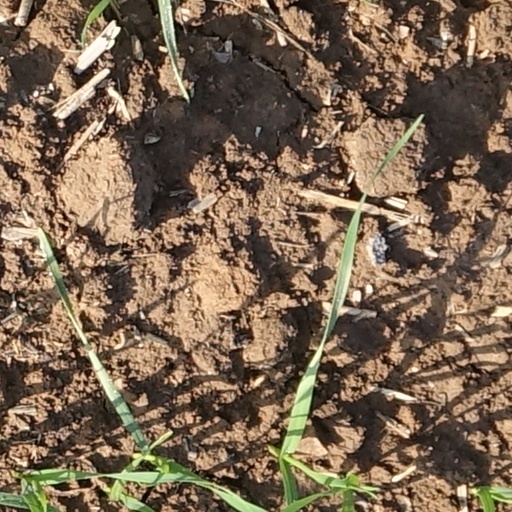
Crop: wheat